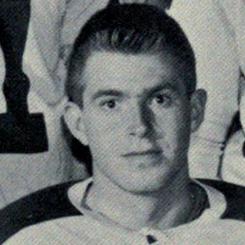
Age: 19